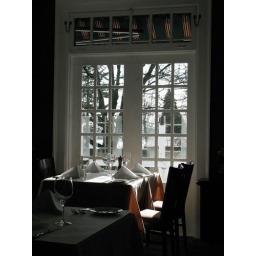
table by the window